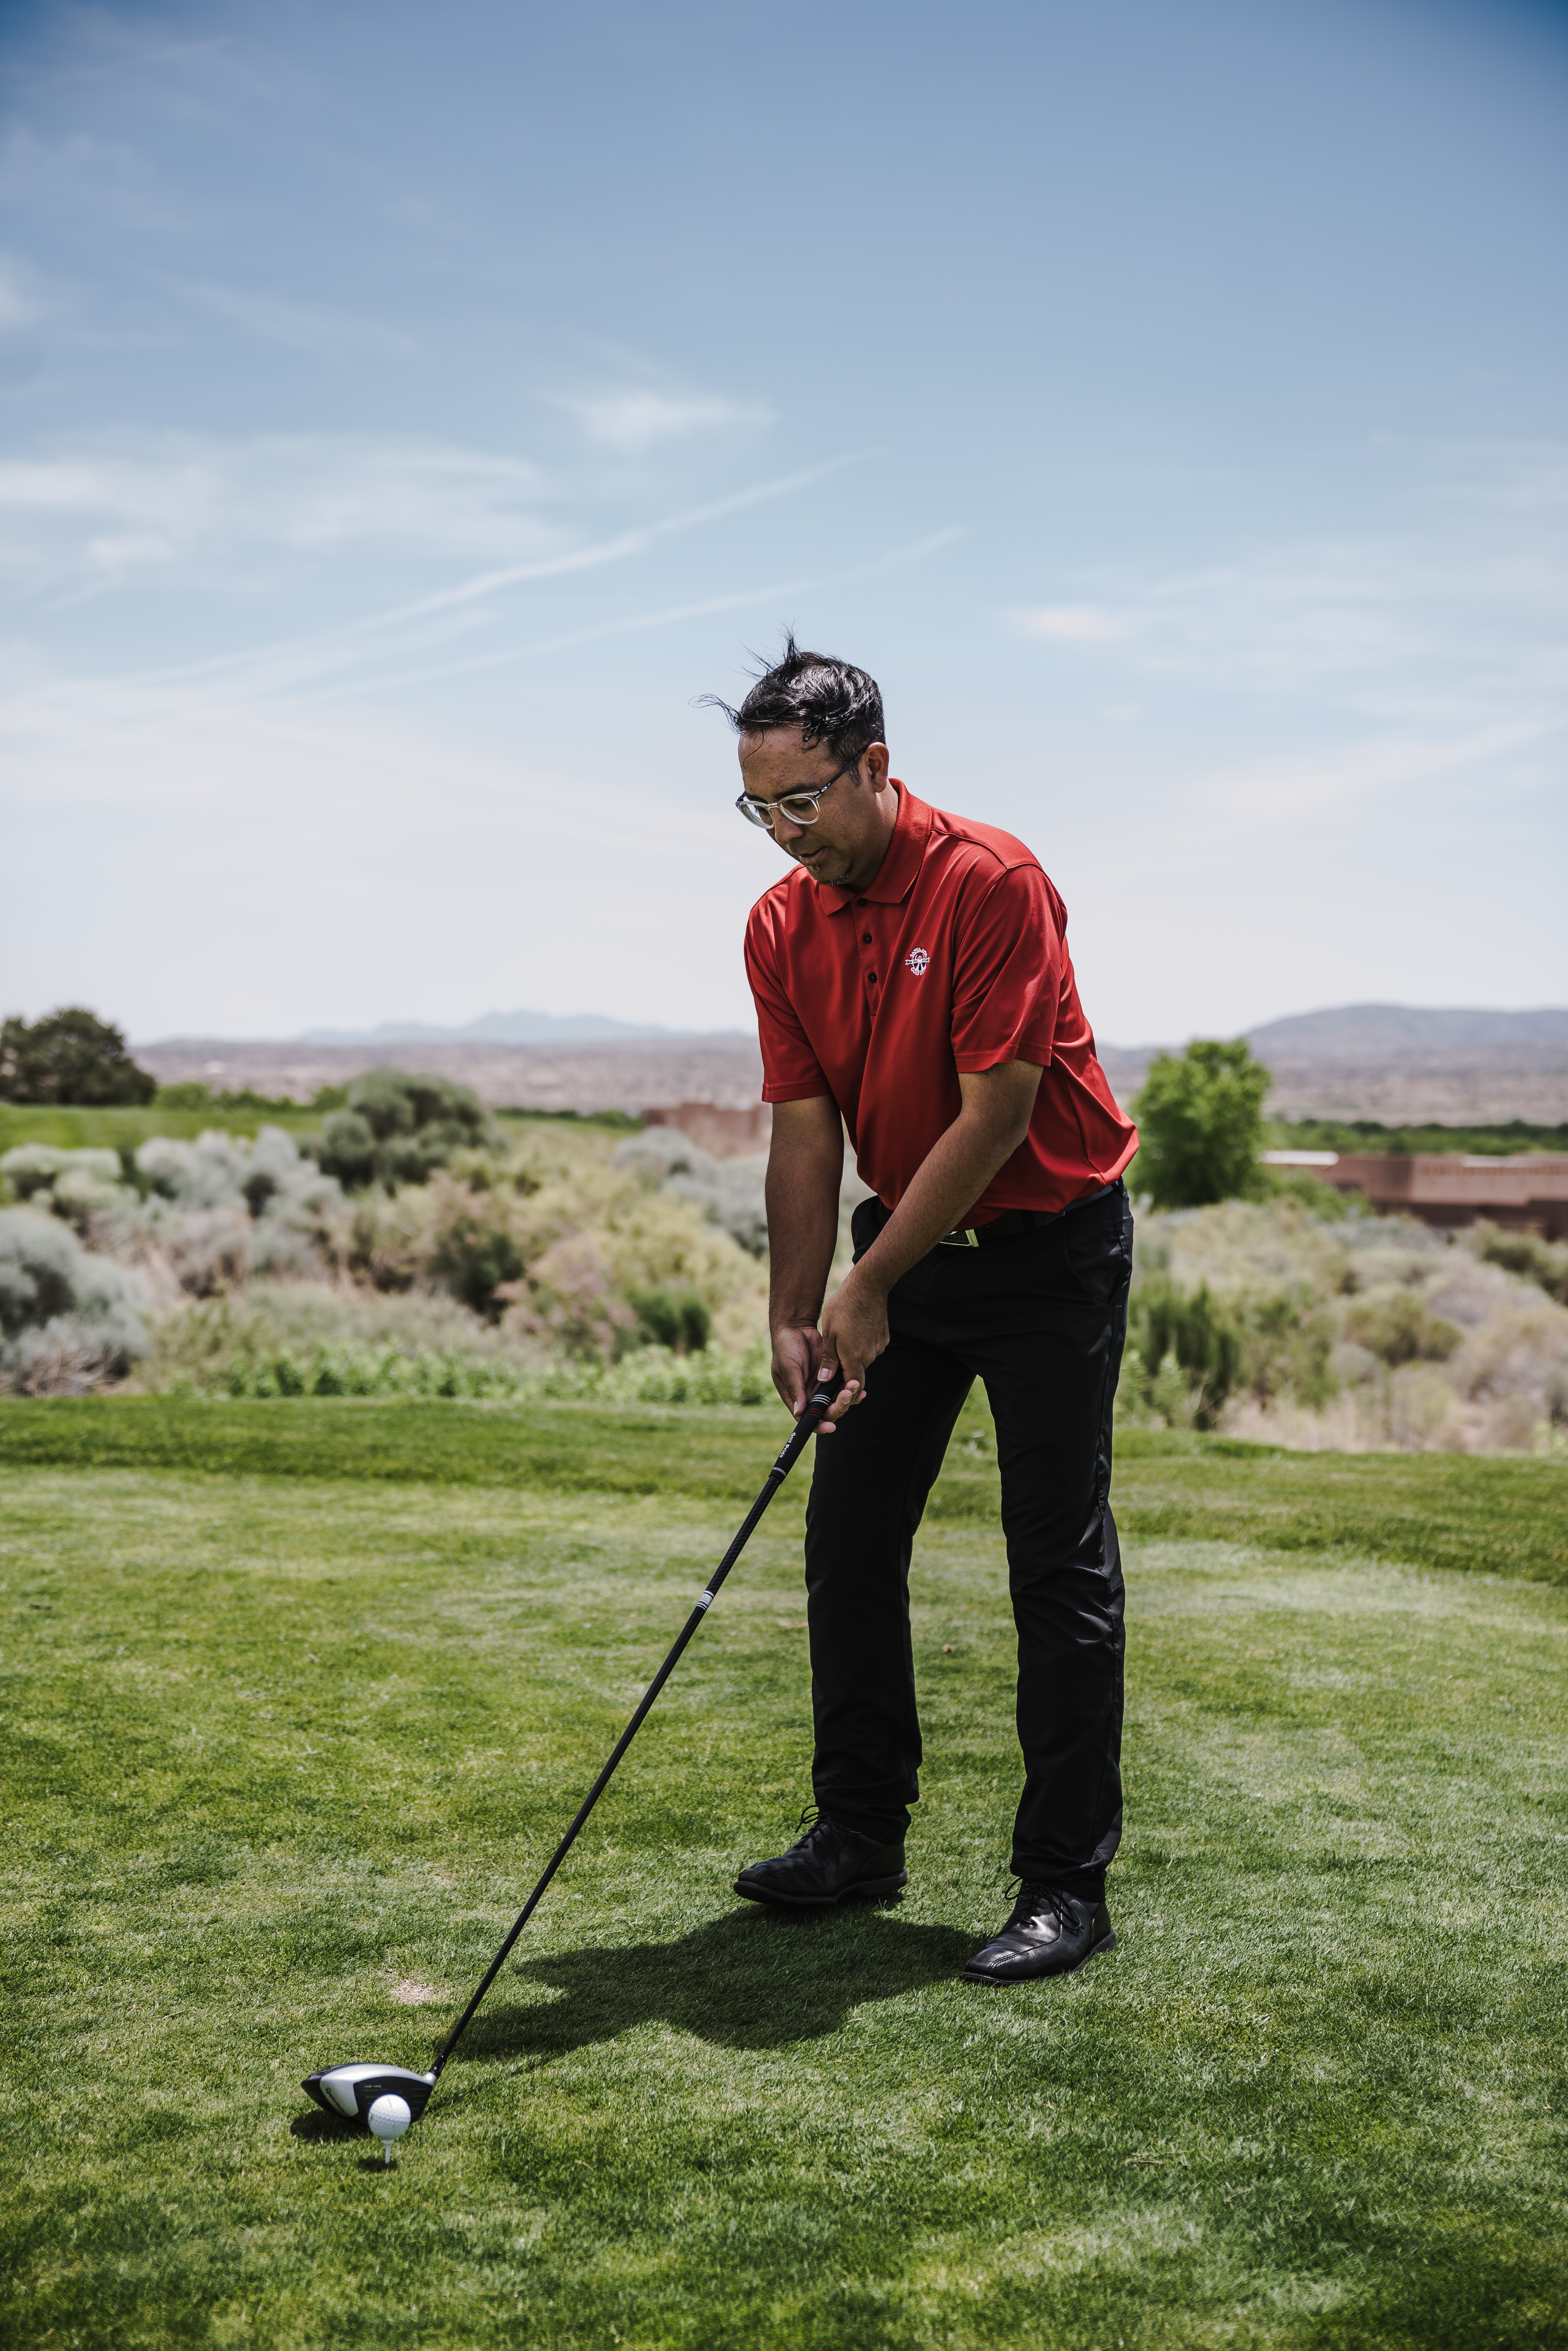
golfer, golf, golf course, golf club, golf equipment, grassland, professional golfer, iron, recreation, sport venue, fourball, standing, highland, Lob wedge, wedge, pitch and putt, putter, grass, fun, landscape, sports equipment, competition event, sand wedge, leisure, hickory golf, vacation, sports, games, balance, match play, individual sports, play, pitching wedge, precision sports